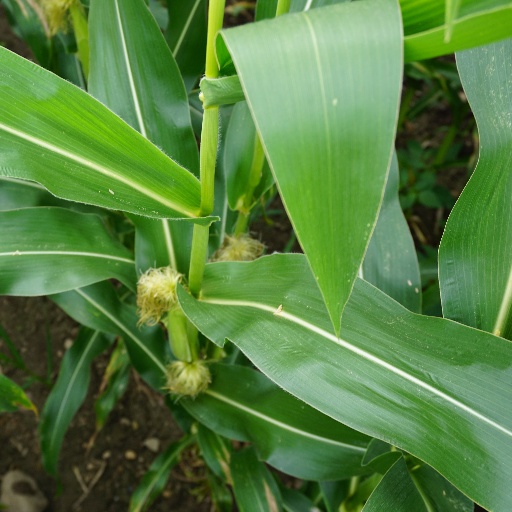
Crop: maize; corn